Fall arrest

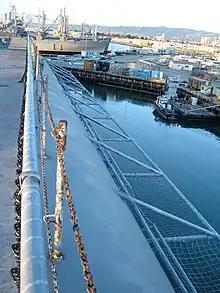
Safety net

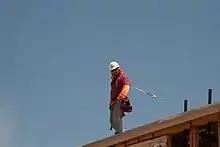
Worker using a fall arrest system

Fall arrest is the form of fall protection which involves the safe stopping of a person already falling. It is one of several forms of fall protection, forms which also include fall guarding (general protection that prevents persons from entering a fall hazard area e.g., guard rails) and fall restraint (personal protection which prevents persons who are in a fall hazard area from falling in the first place, e.g., fall restraint lanyards).